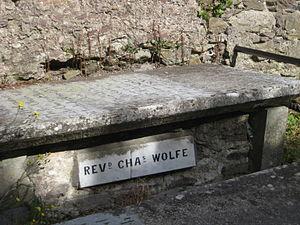
Tombe du poère irlandais Charles Wolfe
Charles Wolfe était un poète irlandais. Après des études au Trinity College de Dublin entre 1809 et 1814, il a été ordonné prêtre de l'Église d'Irlande en 1817. Il est resté célèbre pour son poème L'enterrement de Sir John Moore après La Corogne, écrit en 1816 et inclus dans de nombreuses anthologies au XIXᵉ siècle et au début du XXᵉ siècle. Il est enterré au "Old Church cemetery" de Cobh.